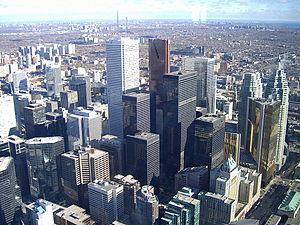
Le Canada est un pays situé dans la partie septentrionale de l'Amérique du Nord. Monarchie constitutionnelle à régime parlementaire constituée en fédération, composée de dix provinces et trois territoires, le pays est encadré par l'océan Atlantique à l'est, l'océan Arctique au nord et l'océan Pacifique à l'ouest. Le Canada comprend deux frontières terrestres avec les États-Unis, l'une au sud et l'autre au nord-ouest avec l'Alaska, ainsi qu'une frontière maritime avec la France, par le biais de l'archipel de Saint-Pierre-et-Miquelon, et le Danemark, par le biais du Groenland. Le territoire terrestre canadien s'étend sur 10 millions de kilomètres carrés, ce qui en fait le deuxième pays du monde pour la superficie après la Russie. En 2019, il compte plus de 37 millions d'habitants et est ainsi le 37ᵉ pays du monde en ce qui concerne la population. Le territoire contient plus de 31 700 lacs, ce qui fait du Canada l'un des pays possédant les plus grandes réserves d'eau douce du globe. Les langues officielles au niveau fédéral sont l'anglais et le français. La capitale fédérale est Ottawa et la monnaie, le dollar canadien.
Toronto est la ville la plus peuplée du Canada et la capitale de la province de l'Ontario. Elle se situe dans le Sud-Est du Canada, sur la rive nord-ouest du lac Ontario. Selon le recensement de 2016, Toronto compte plus de 2,7 millions d'habitants, faisant d'elle la quatrième ville la plus peuplée en Amérique du Nord. Son aire métropolitaine compte 5,9 millions d'habitants, et la mégalopole du Golden Horseshoe, dont elle est le cœur, plus de 8,7 millions d'habitants en 2011, soit le quart de la population canadienne. Ville mondiale, Toronto est le centre bancaire, financier, commercial et artistique du Canada anglophone, et l'une des villes les plus multiculturelles et cosmopolites au monde.